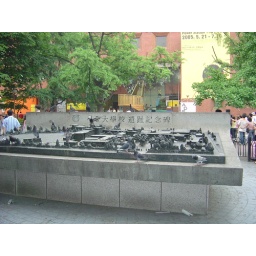
The birds loved landing on this. Out of frame there are a ton of birds just standing around doing nothing. Lazzzzzzzzzzzy.